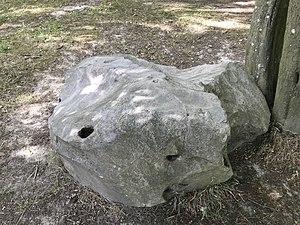
Le Bois-l'Évêque est une forêt française située dans le département du Nord, sur les bords de la Sambre. Il est entièrement situé sur le territoire de la commune d'Ors et est entouré des communes du Pommereuil et de Fontaine-au-Bois.